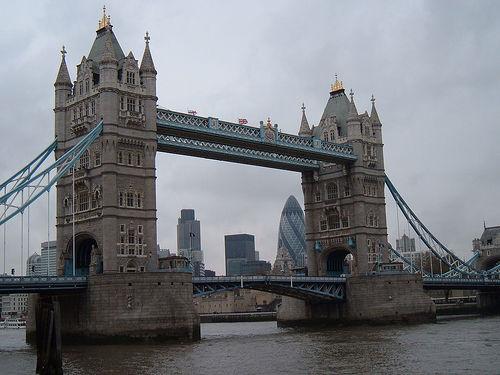
Weather: cloudy or overcast